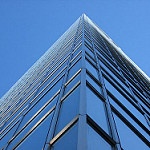
Label: buildings